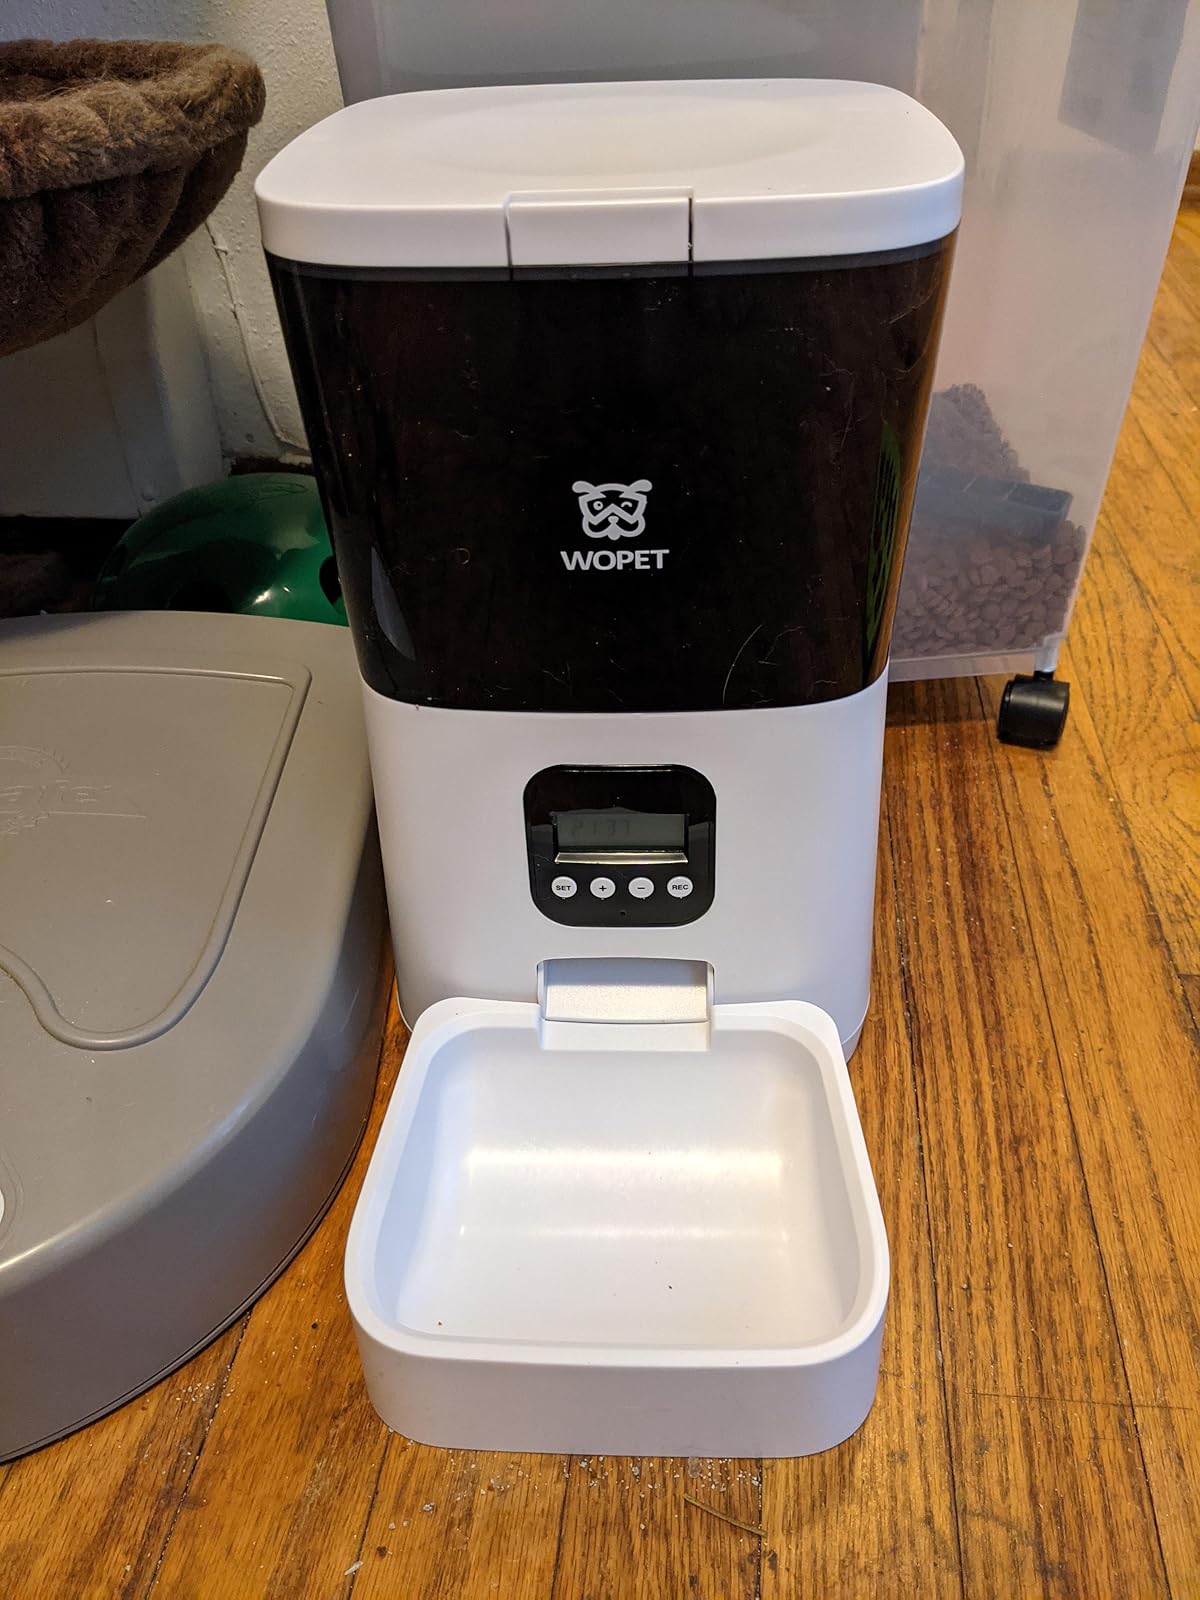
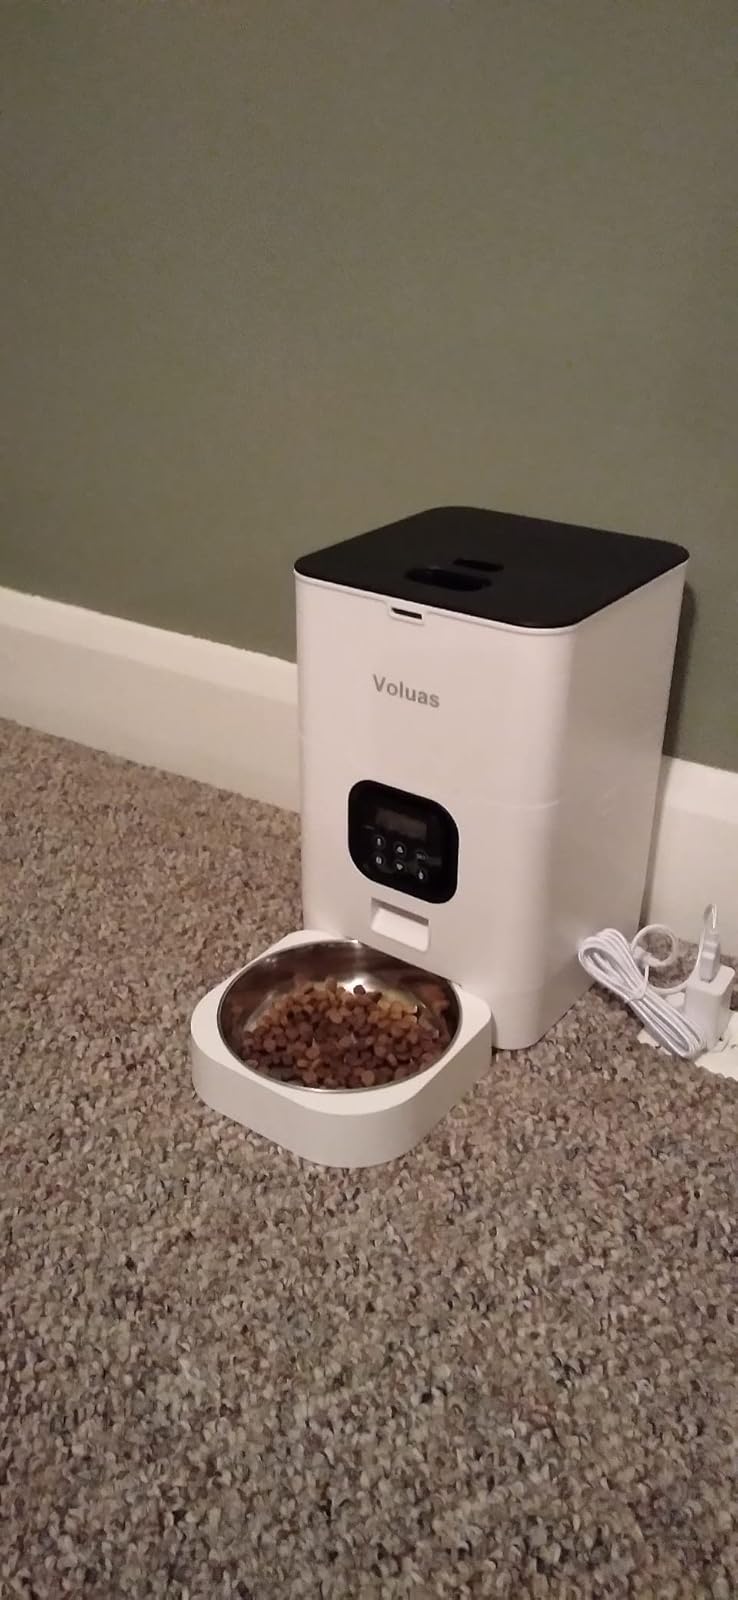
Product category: items_feeder
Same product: no